Transpirational cooling (biological)

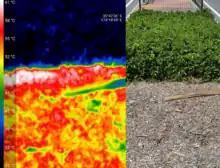
The temperature of Coprosma repens 'Poor Knights" groundcover on a road meridian contrasted with much hotter mulch.

A second side-by-side comparison of thermal and visual images are of a traffic meridian. The ground cover plants are Coprosma repens 'Poor Knights'. The mulch, at its hottest, is 61 °C. The coprosma are as cool as 32 °C. - a 29 °C temperature difference.